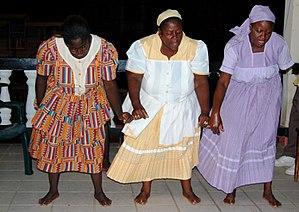
Cet article recense les pratiques inscrites au patrimoine culturel immatériel au Belize.